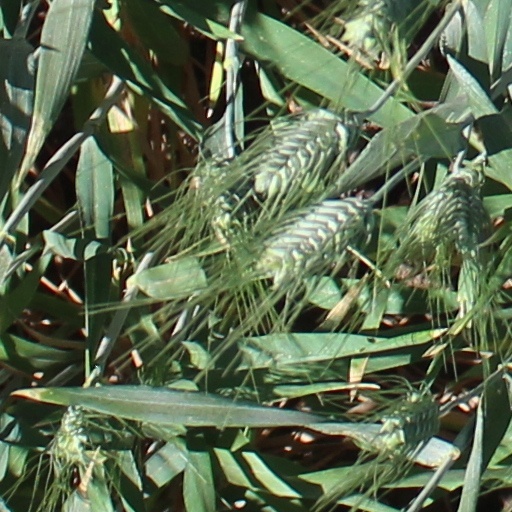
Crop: wheat